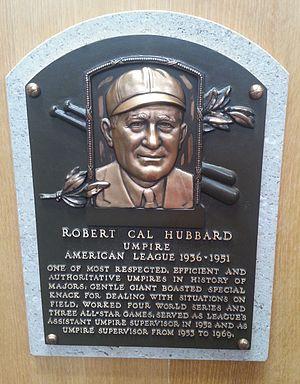
Robert Calvin « Cal » Hubbard est un américain, joueur professionnel de football américain également arbitre de la Ligue majeure de baseball.